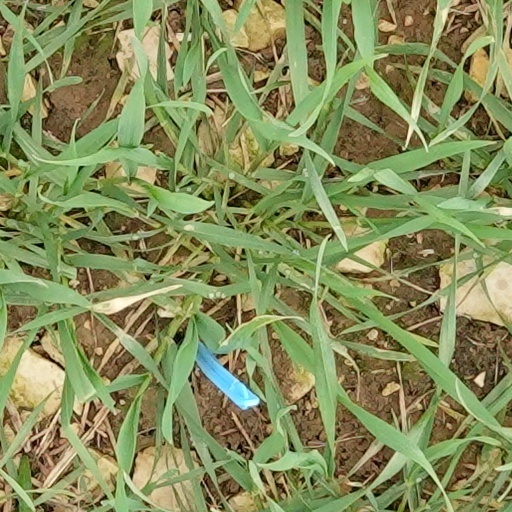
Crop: wheat